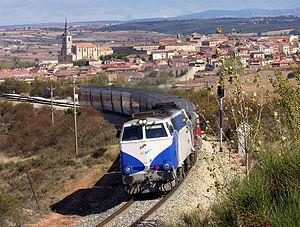
La ligne directe de Madrid à Burgos ou ligne directe de Madrid à Burgos via Aranda de Duero est une ligne à écartement ibérique non électrifiée en voie unique inaugurée par la Renfe le 4 juillet 1968. Elle relie Burgos à Madrid en empruntant le tracé le plus court possible, en 282 kilomètres.